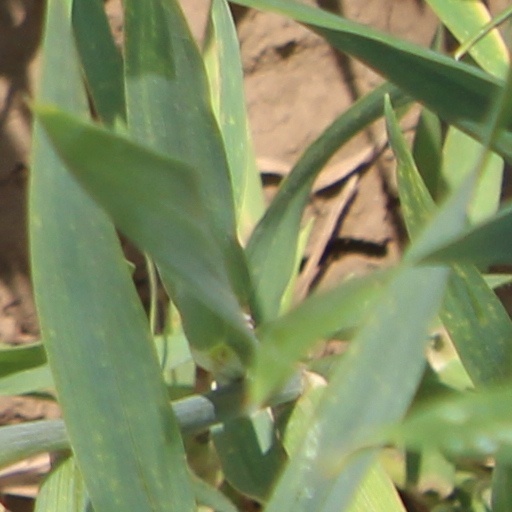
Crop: wheat